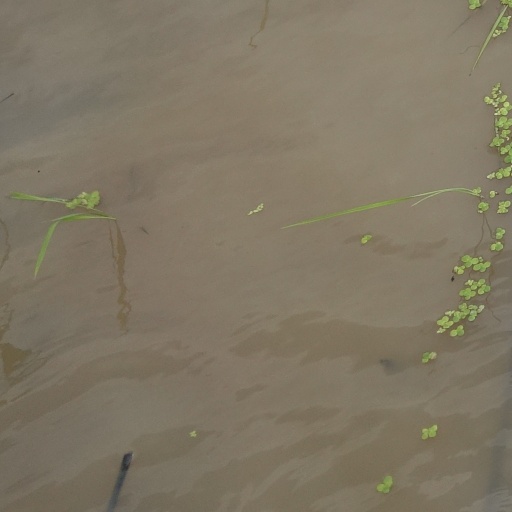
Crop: rice